Chilean Army

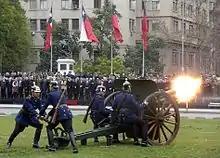
Ceremony for the Nativity of Bernardo O'Higgins in 2012

The Chilean Army is famous for its elaborate drill, exhibited in large scale during the on 21 May and the (Great Military Parade of Chile) on 19 September. The early armed forces adopted many Prussian military traditions, and it was during this period that the Chilean military had many of its most famous victories. As a result, the drill features many 19th and early 20th century Prussian and German patterns.